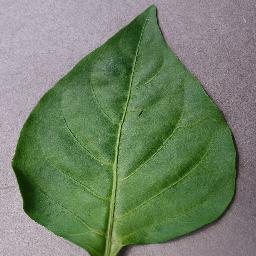
Label: Pepper,_bell___healthy